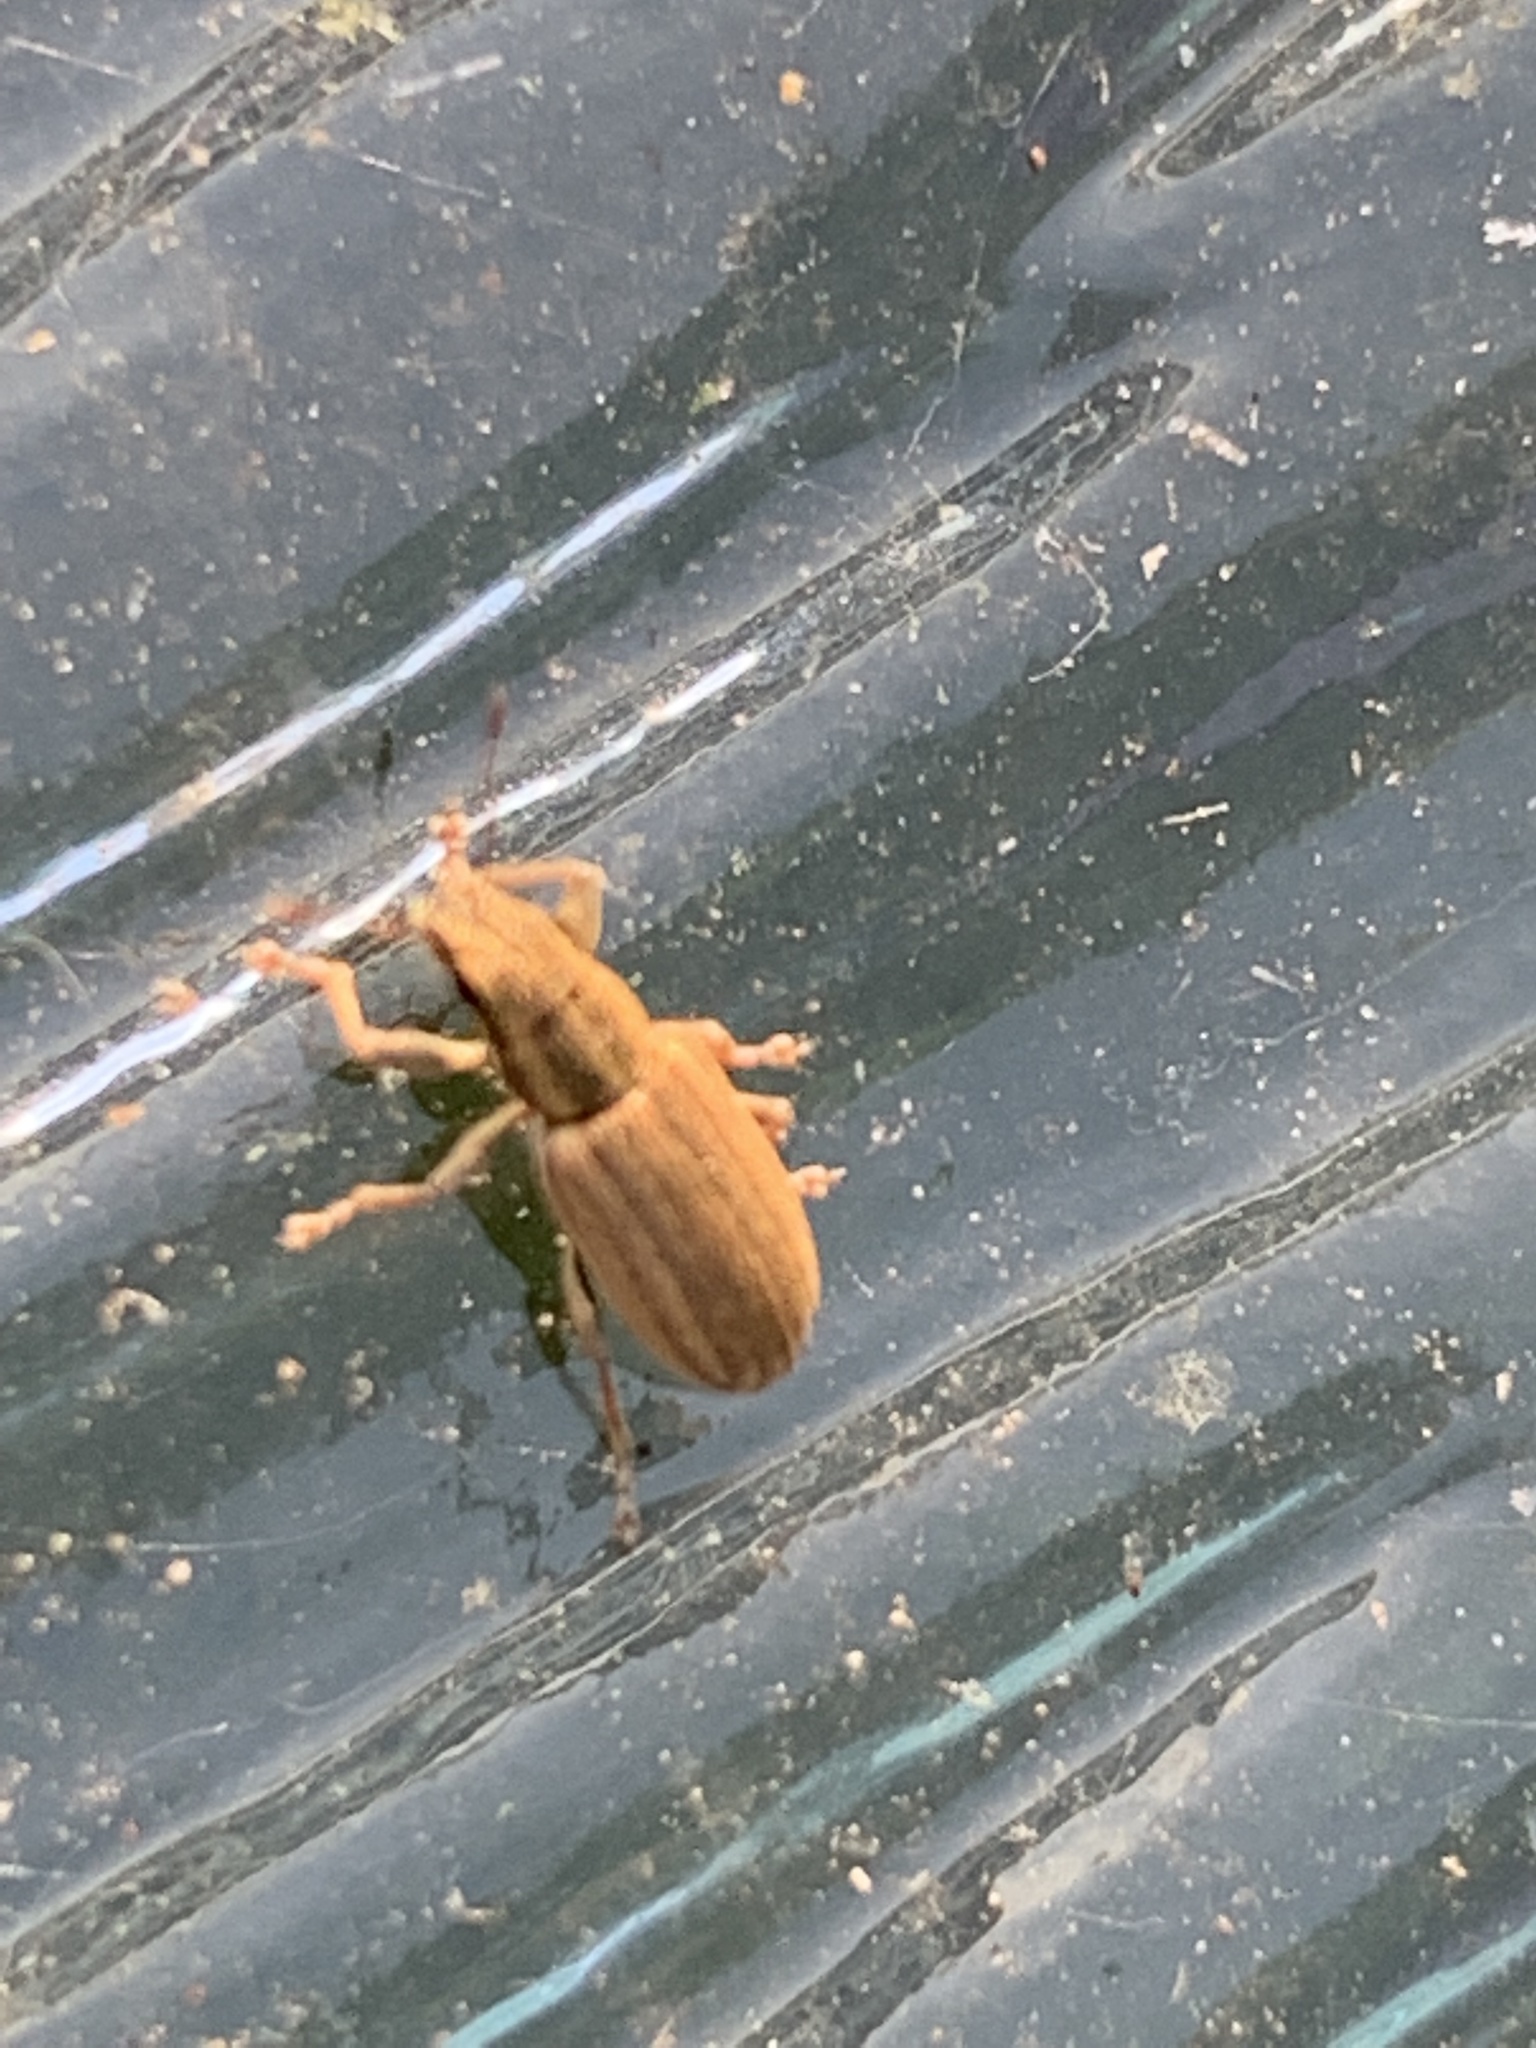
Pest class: pea_leaf_weevil